History of the Jews in Oldenburg

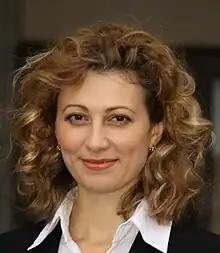
Alina Treiger, the Oldenburg congregation rabbi since 2010

school boys who apparently had no school because of Kristallnacht made fun of us". Since 1981, an annual commemoration walk (Erinnerungsgang) has been held by Oldenburg citizens in memory of the deportation of the Oldenburg Jews on November 10, 1938.